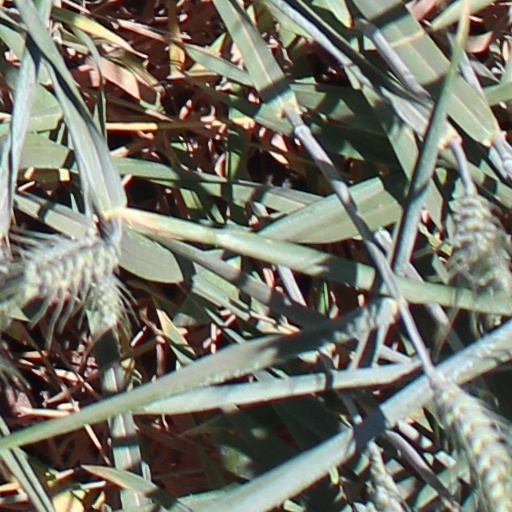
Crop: wheat